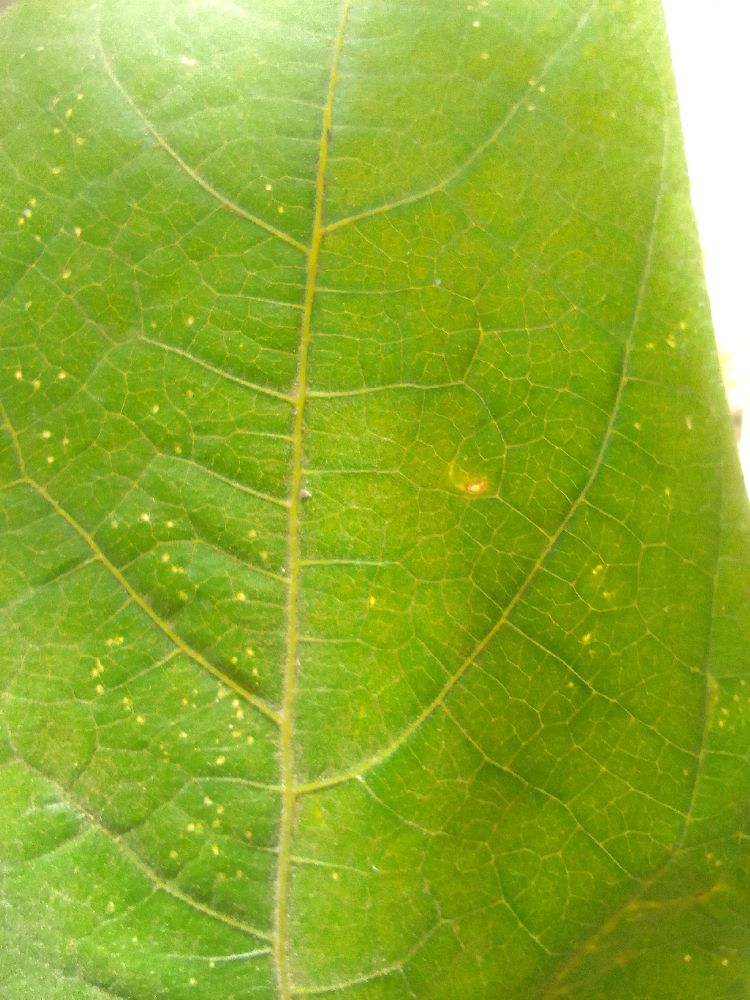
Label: healthy